Bernhard Fucik

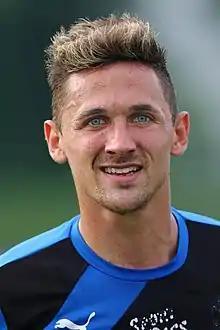
SC Wiener Neustadt vs. Floridsdorfer AC, von Benutzer Steindy 2018

Bernhard Fucik (born 26 September 1990) is an Austrian professional footballer who plays as a forward or winger for SC Katzelsdorf.